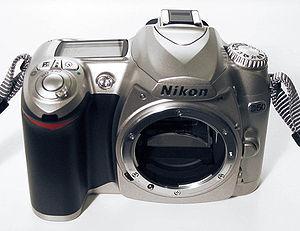
La monture F est une monture d'objectif développée par Nikon. Son nom désigne un type de couplage des objectifs aux reflex de format 35 mm de la marque. Nikon a dévoilé sa monture F avec le mythique boîtier Nikon F lancé en 1959.